Masjid-e-Tooba

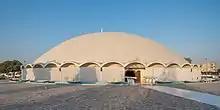

Masjid-e-Tooba also known as Gol Masjid, is a mosque located in the city of Karachi in Sindh province of Pakistan. It is situated near the main Korangi Road in Phase II of the Defence Housing Authority, Karachi.